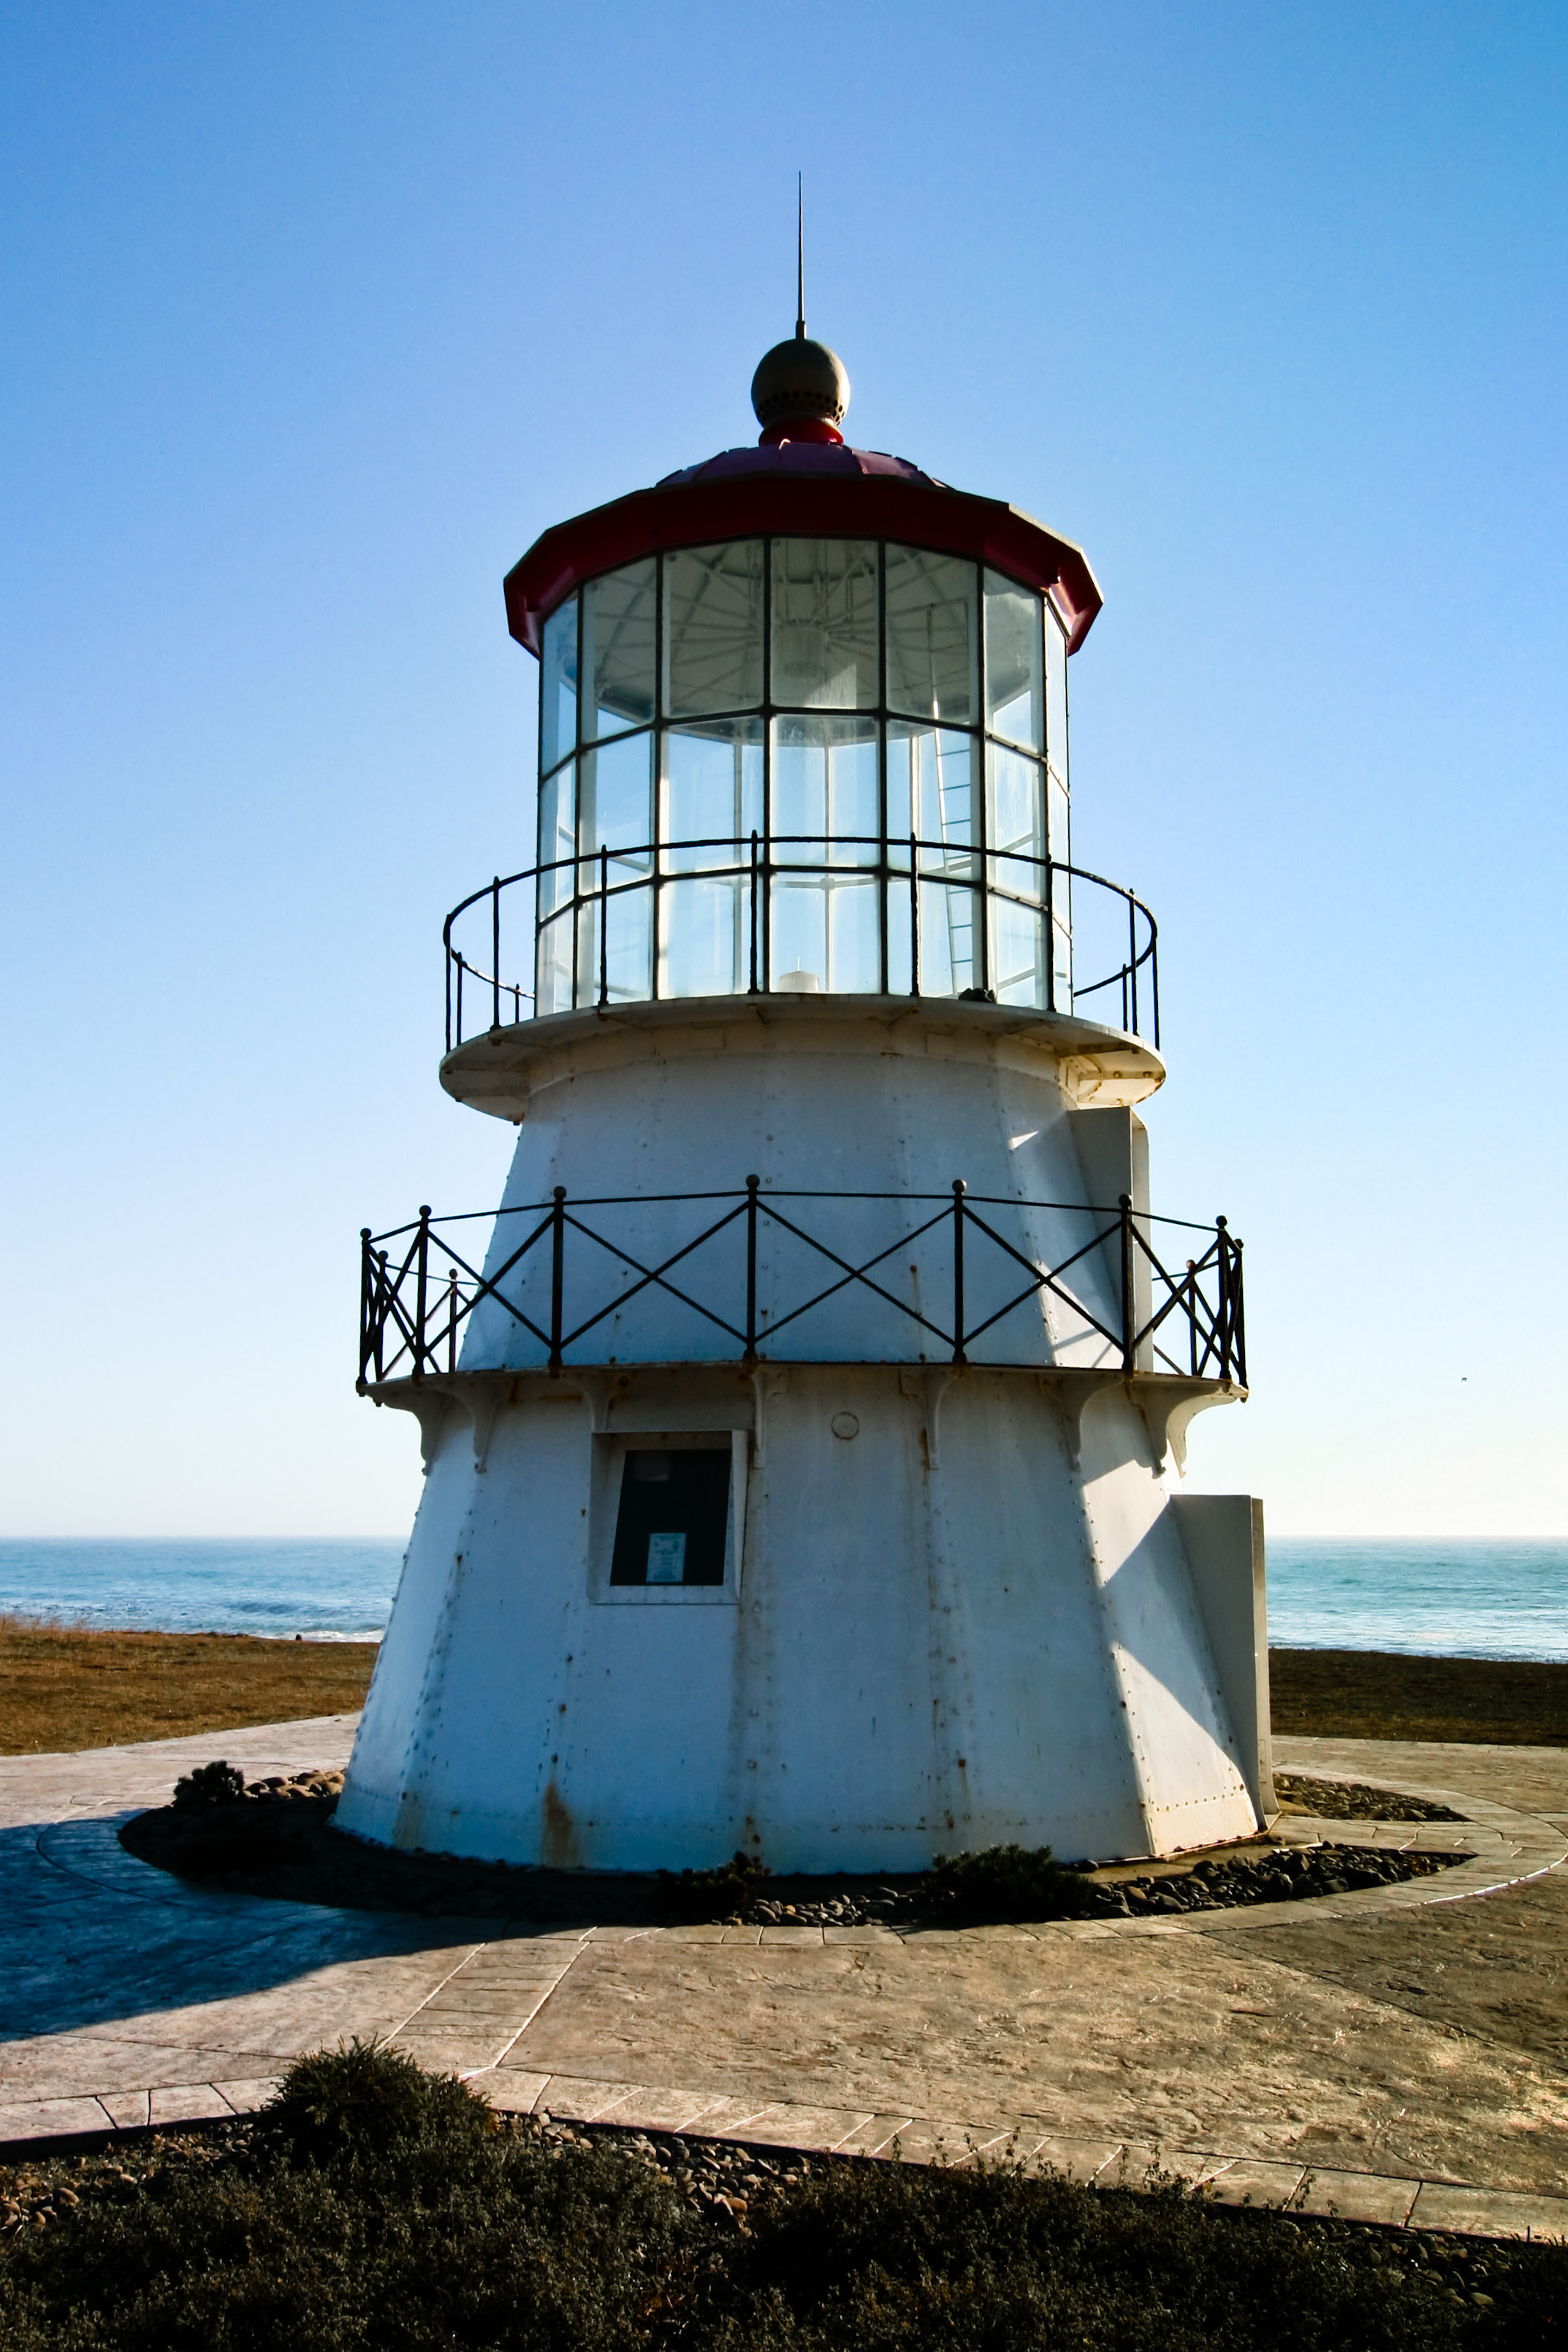
beach, sea, coast, ocean, light, lighthouse, sky, railing, tower, bay, blue, mygearandme, mygearandmepremium, control tower